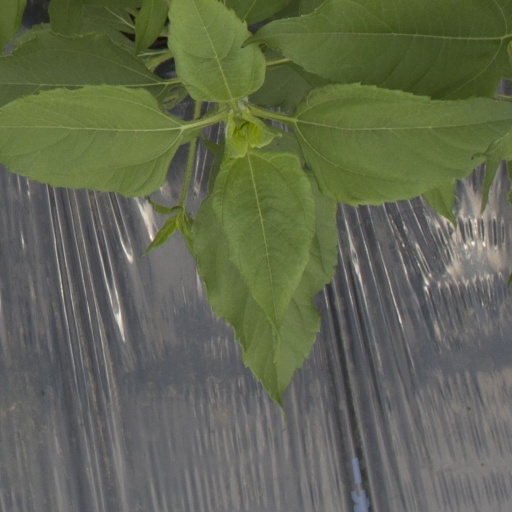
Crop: Jerusalem artichoke